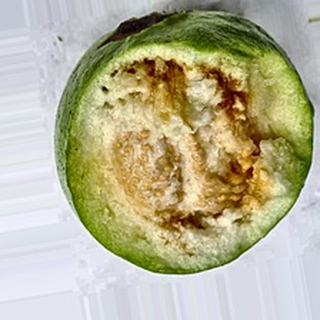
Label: guava_fruit_fly